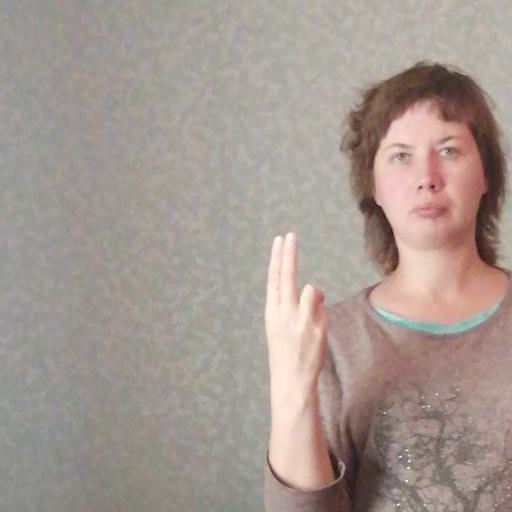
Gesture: two_up_inverted